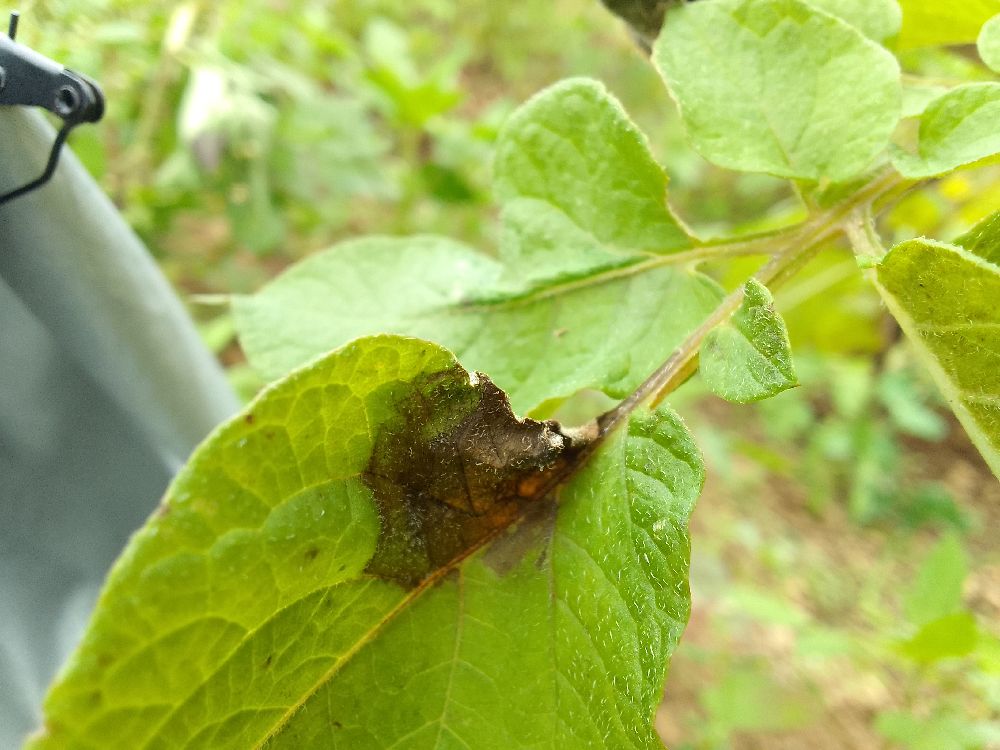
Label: Late blight